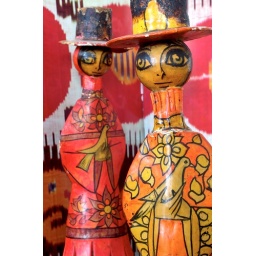
paper mache dolls shot in front of a textile book